All Saints' Church, Huntington

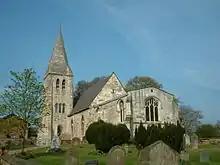
The church, in 2006

All Saints' Church lies in Huntington, now a suburb of York, in England.